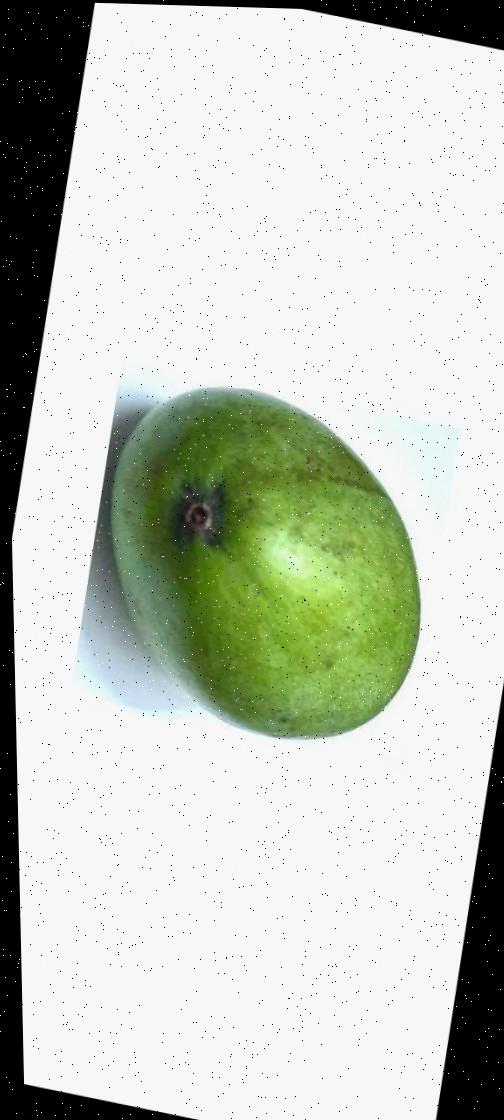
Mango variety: Rupali